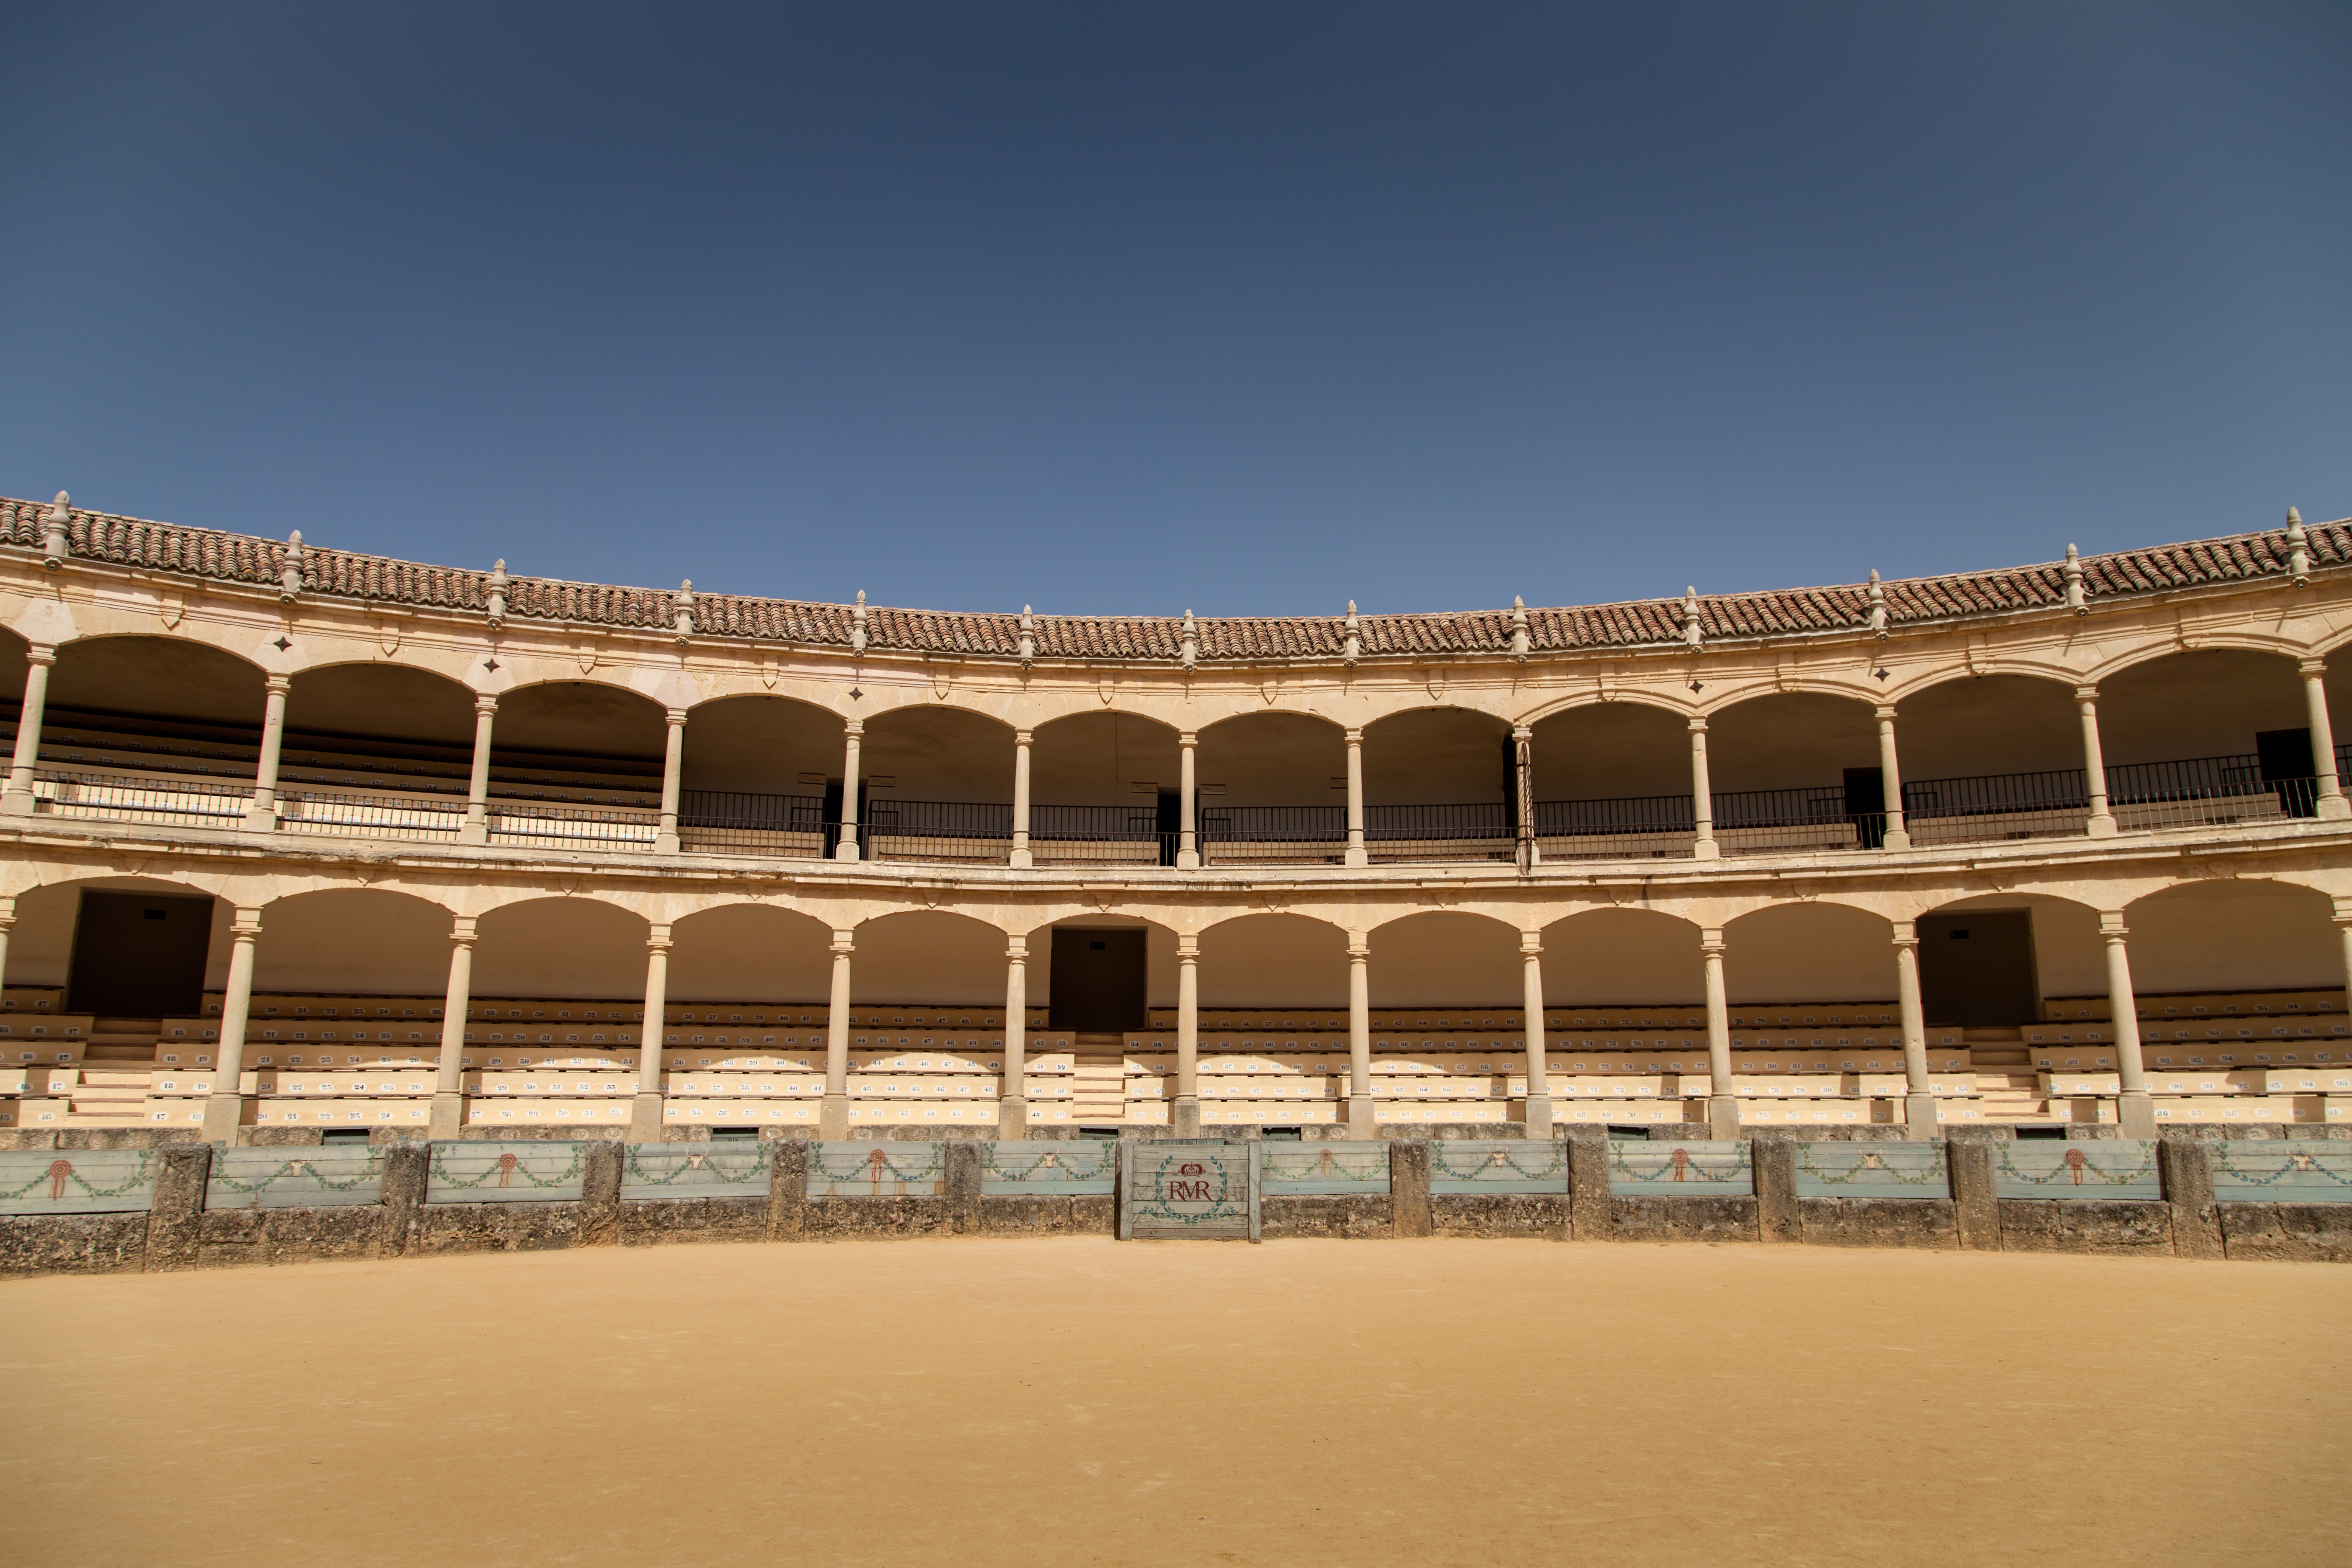
architecture, structure, sport, building, palace, city, plaza, landmark, stadium, arena, spain, amphitheatre, culture, bullring, spanish, corrida, bullfighting, entertainment, bullfight, matador, ancient history, torero, bullfighter, geographical feature, human settlement, sport venue, music venue